Grand Duchess Maria Pavlovna of Russia (1890–1958)

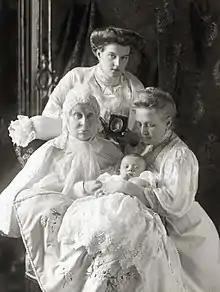
Grand Duchess Maria Pavlovna with her infant son Lennart, her grandmother Queen Olga of Greece and great-grandmother Grand Duchess Alexandra Iosifovna of Russia and a portrait of her dead mother Grand Duchess Alexandra Georgievna in 1909

Maria occasionally played with her son, who remembered sitting on her lap when they slid down a flight of steps on a large silver tray. She also wrote an illustrated alphabet book for Lennart that was published in 1912. However, life at the Swedish court had as many restrictions on Maria Pavlovna as she had had in Russia. Her husband Wilhelm, as a naval officer, had little time to spend with her. She found him "cold, shy, and neglectful", and when she tried to approach him, he walked away from her in tears. At the end of October 1911, the young couple was sent on a five-month trip to Southeast Asia as representatives to the coronation of the King of Siam. Maria had an opportunity to meet other men. King Vajiravudh and the Duke of Montpensier began to court her, and she enjoyed the flirtation. Relations between the couple cooled even more. She told her husband she wanted a divorce. He was devastated by her decision, begging her to give their marriage another chance, "but since he blamed most of our failure on me, we did not make any progress" Maria wrote.